Loreen

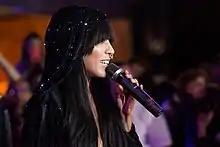
Loreen performing at the 2015 Life Ball in Vienna, Austria.

On 22 November 2014, Loreen announced on Instagram that she would be debuting a new project, called "Paperlight". She has been working in the studio with Kiesza. Loreen performed at the special concert show "Eurovision Song Contest's Greatest Hits" in London, produced by the BBC and the EBU, which commemorated the 60th anniversary of the Eurovision Song Contest. Loreen performed as interval act during the Second Chance round of Melodifestivalen 2015 on 7 March singing the lead single off of "Paperlight", "Paper Light (Higher)". In May 2015, Loreen headlined the Vienna Life Ball, Europe's biggest charity event supporting people with HIV and AIDS, attending the event in a dress designed by Jean Paul Gaultier. From 21 November to 18 December 2015, Loreen jointed the Christmas tour "Julgalan 2015" in Sweden along with Måns Zelmerlöw, Lena Philipsson, Miss Li, Ola Salo, Jill Johnson, Petter, Hasse Andersson, Darin and David Hellenius. In December 2015, she performed at "Turn on the Lights" night concert in Amsterdam.